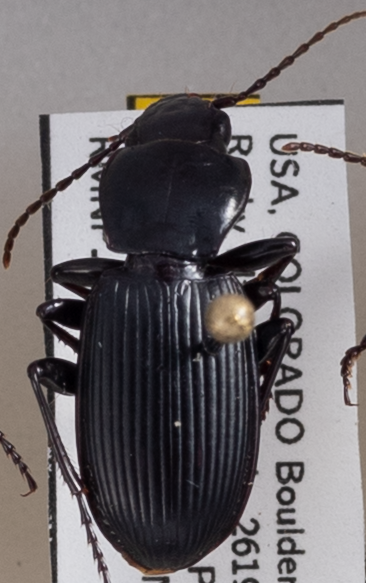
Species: Pterostichus protractus
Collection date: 2022-08-16
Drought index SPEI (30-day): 0.39
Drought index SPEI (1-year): -1.348
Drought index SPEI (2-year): -0.944